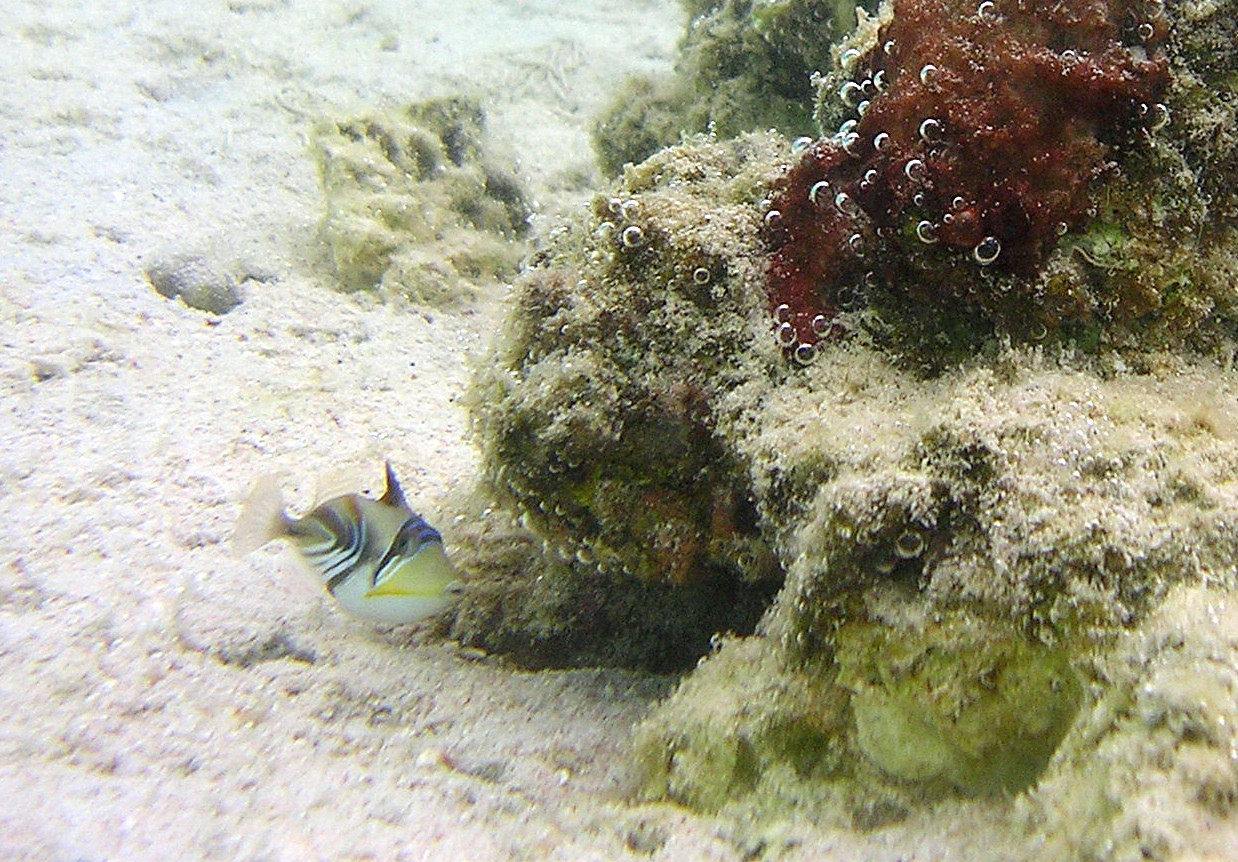
Rhinecanthus aculeatus (Lagoon Triggerfish)